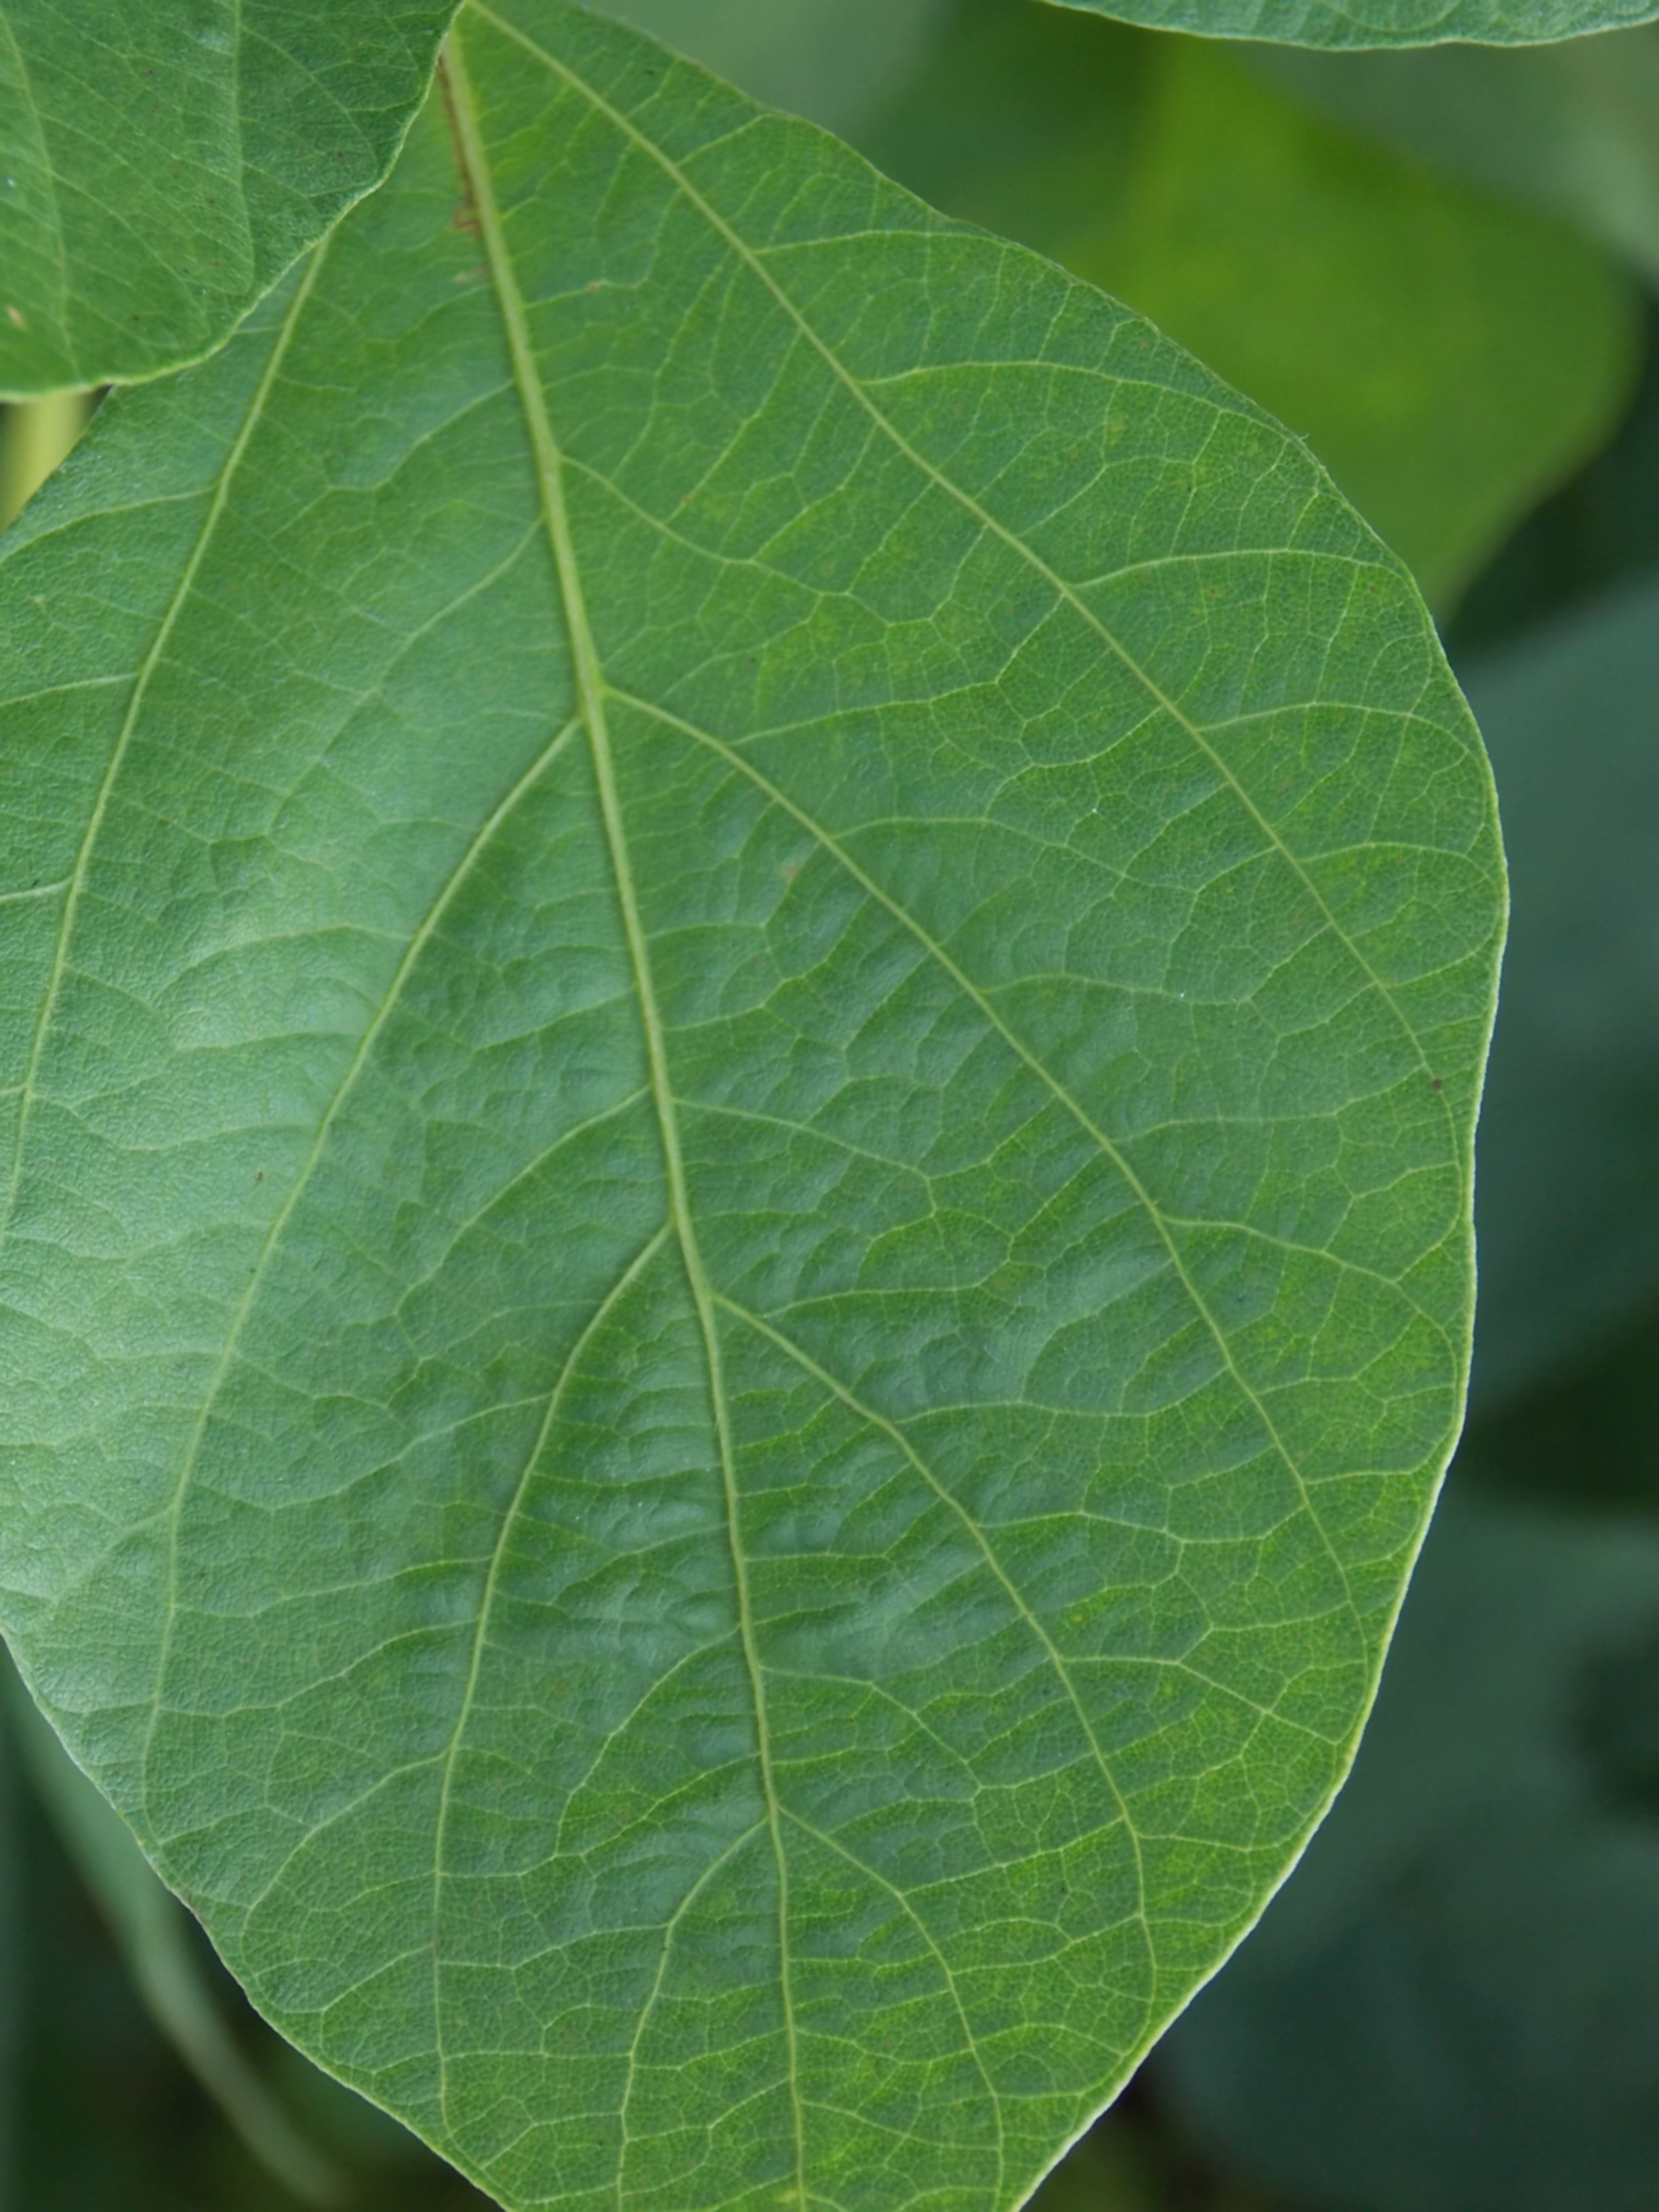
Label: Healthy